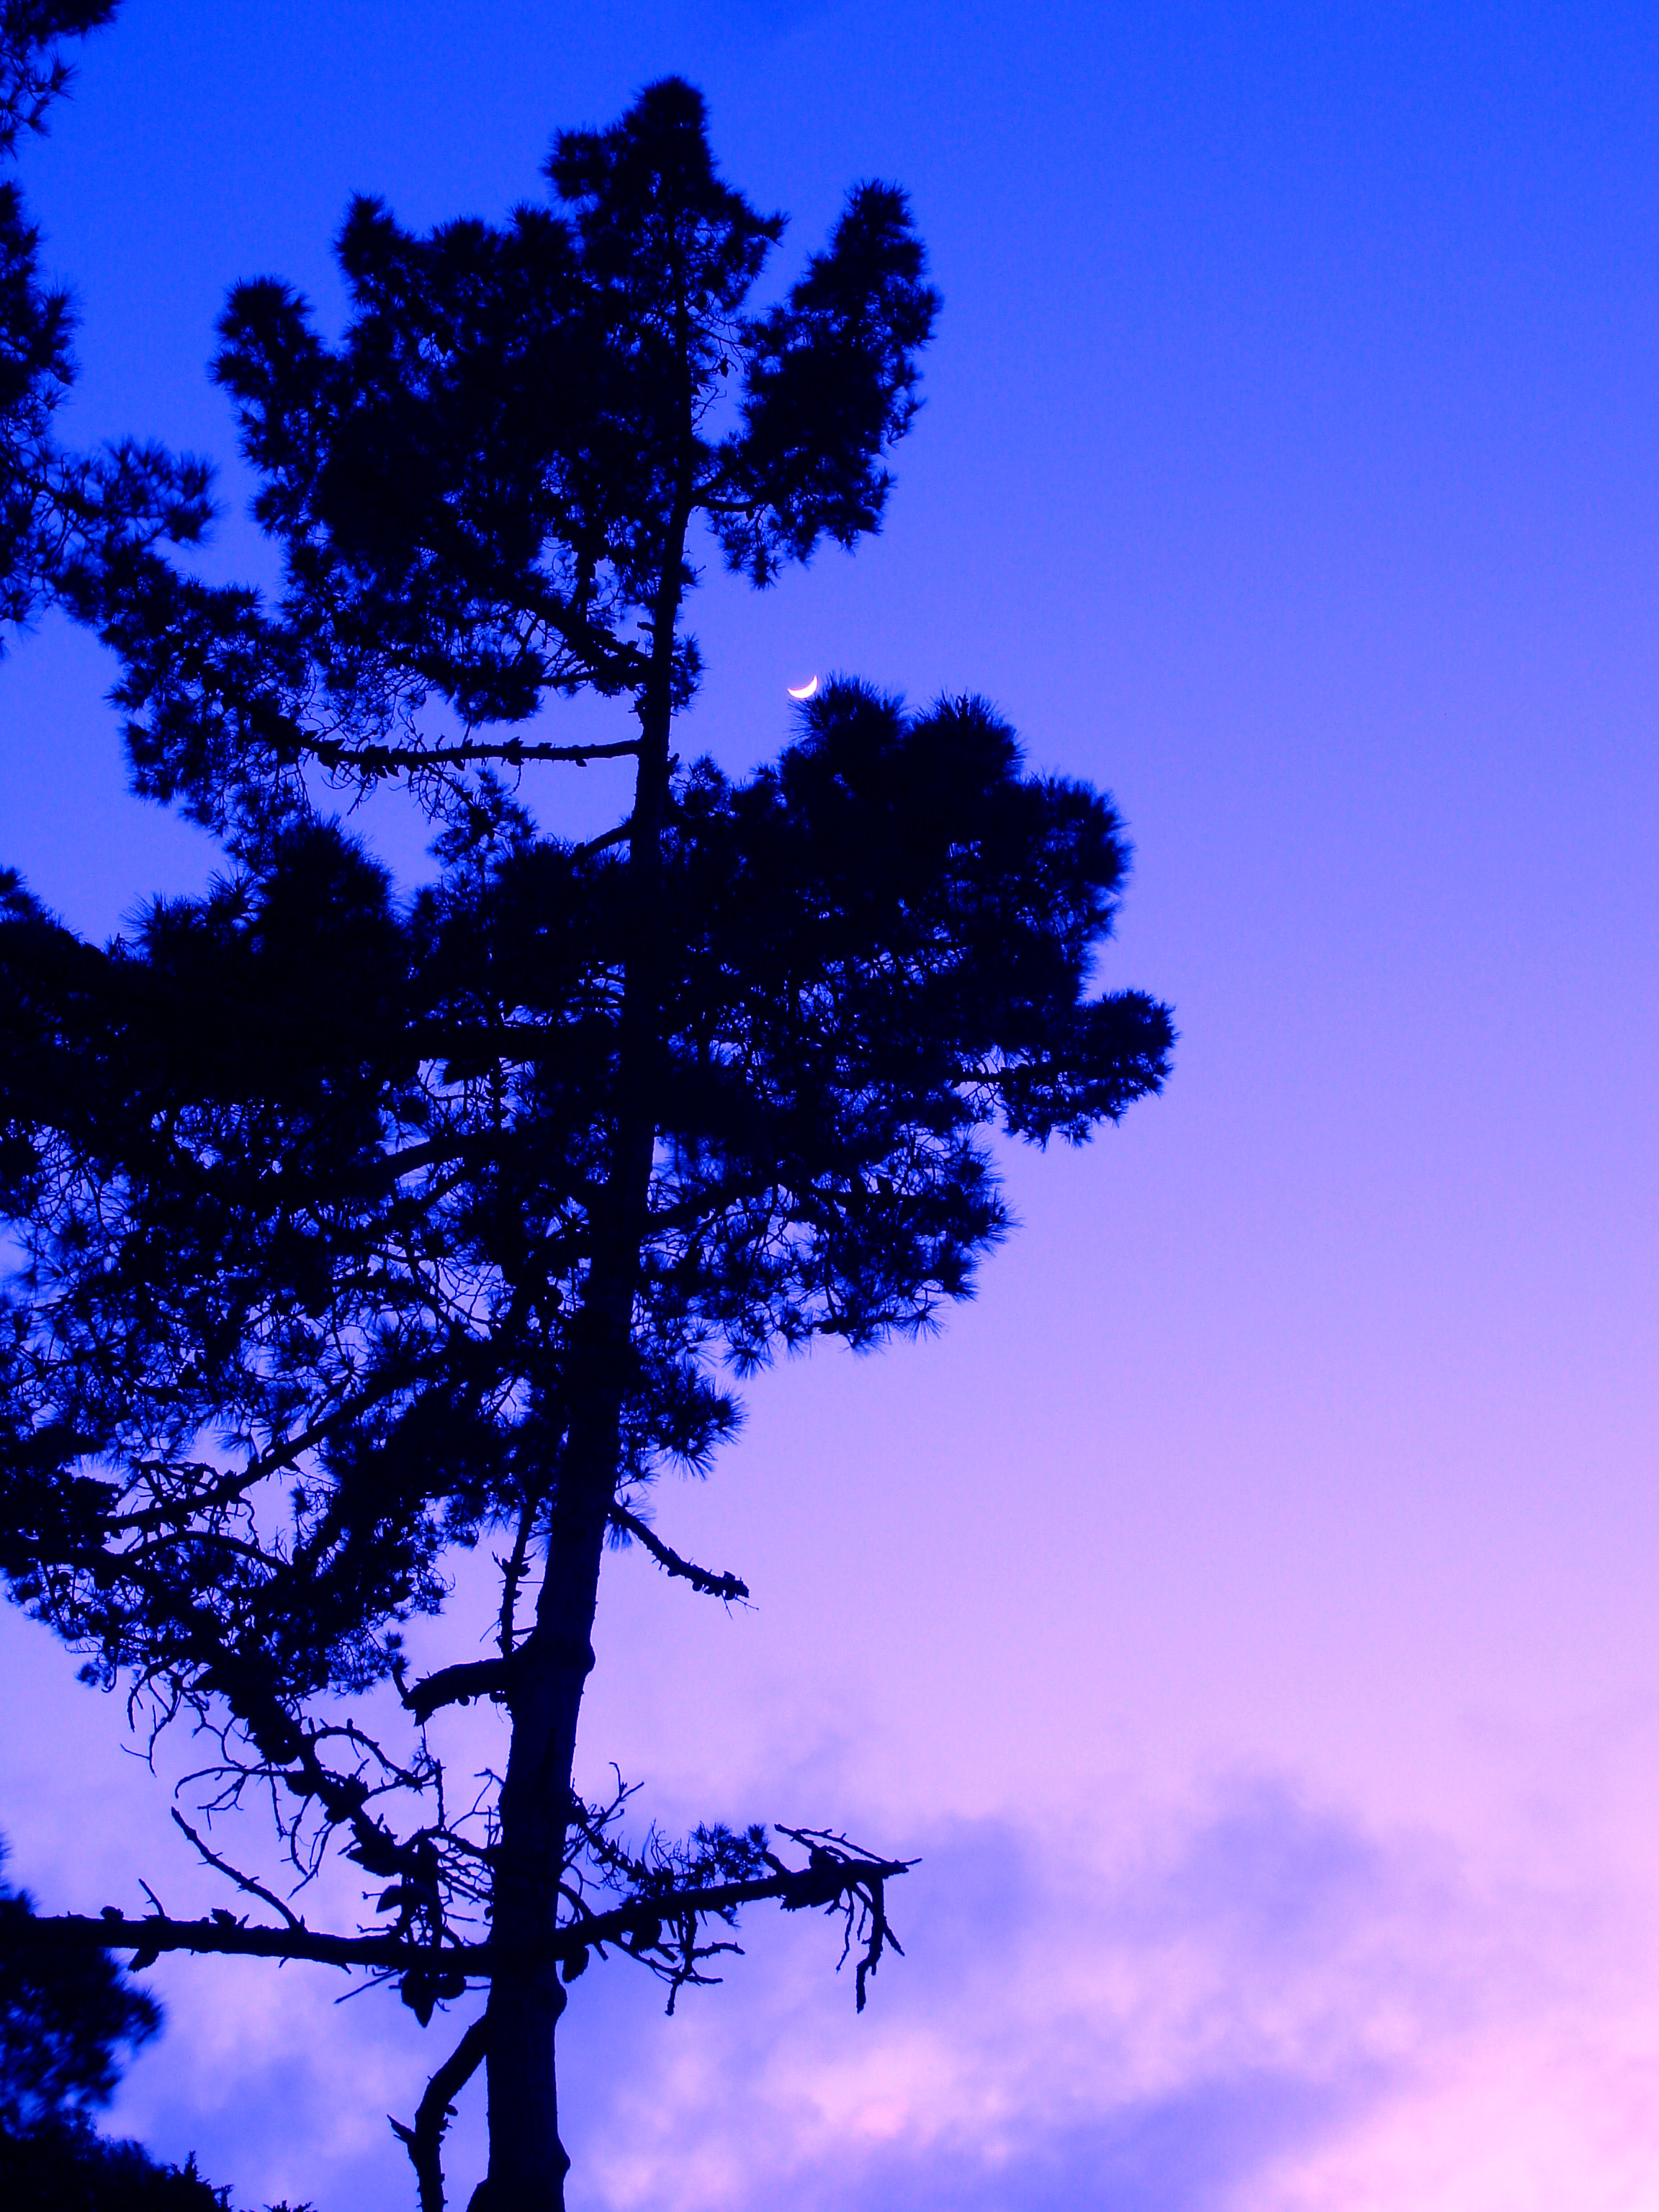
tree, nature, branch, silhouette, cloud, plant, sky, sunset, sunlight, morning, leaf, flower, dawn, atmosphere, dusk, evening, blue, moon, mygearandme, mygearandmepremium, crescent, mygearandmebronze, woody plant